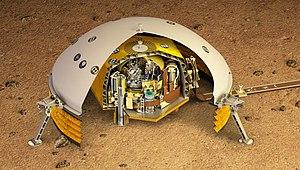
Coupe du sismometre SEIS fourni par le CNES et embarqué à bord de l'atterrisseur martien InSight de la NASA
InSight est une mission d'exploration de la planète Mars développée par l'agence spatiale américaine, la NASA, et qui a décollé le 5 mai 2018 pour atterrir à la surface de la planète le 26 novembre 2018.